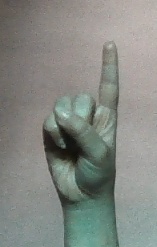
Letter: bb